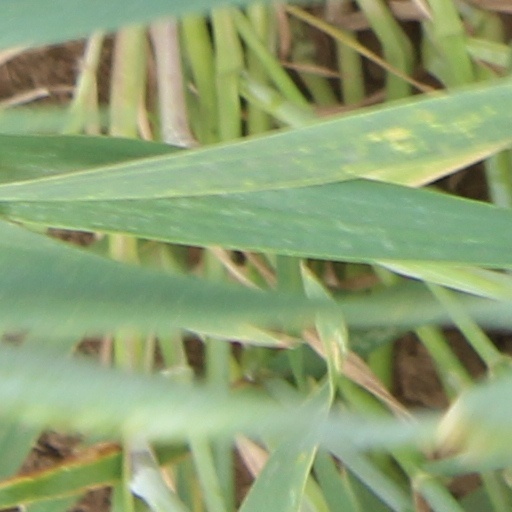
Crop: wheat